Emerson Combat Systems

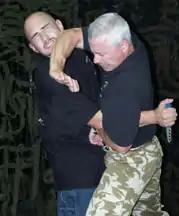
Emerson demonstrates an elbow strike in training

A course in the Emerson Combat Systems begins with various boxing drills. The student will hit a heavy bag while constantly moving for 5 minutes. The goal is to completely exhaust the body of oxygen. At the 5-minute mark, the student hits the heavy bag more aggressively without stopping; the body, depleted of oxygen, works off of adrenaline. From there, the student will perform a similar drill on an MMA dummy or a heavy bag lying on the ground, followed by picking up and slamming the dummy or heavy bag repeatedly for 5 minutes in various jiujitsu throws.